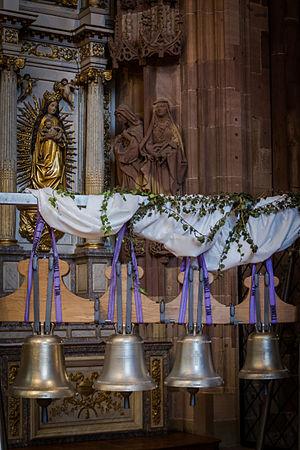
La cathédrale Notre-Dame de Strasbourg est une cathédrale gothique catholique située à Strasbourg, en région Grand Est, dans le département français du Bas-Rhin en Alsace.